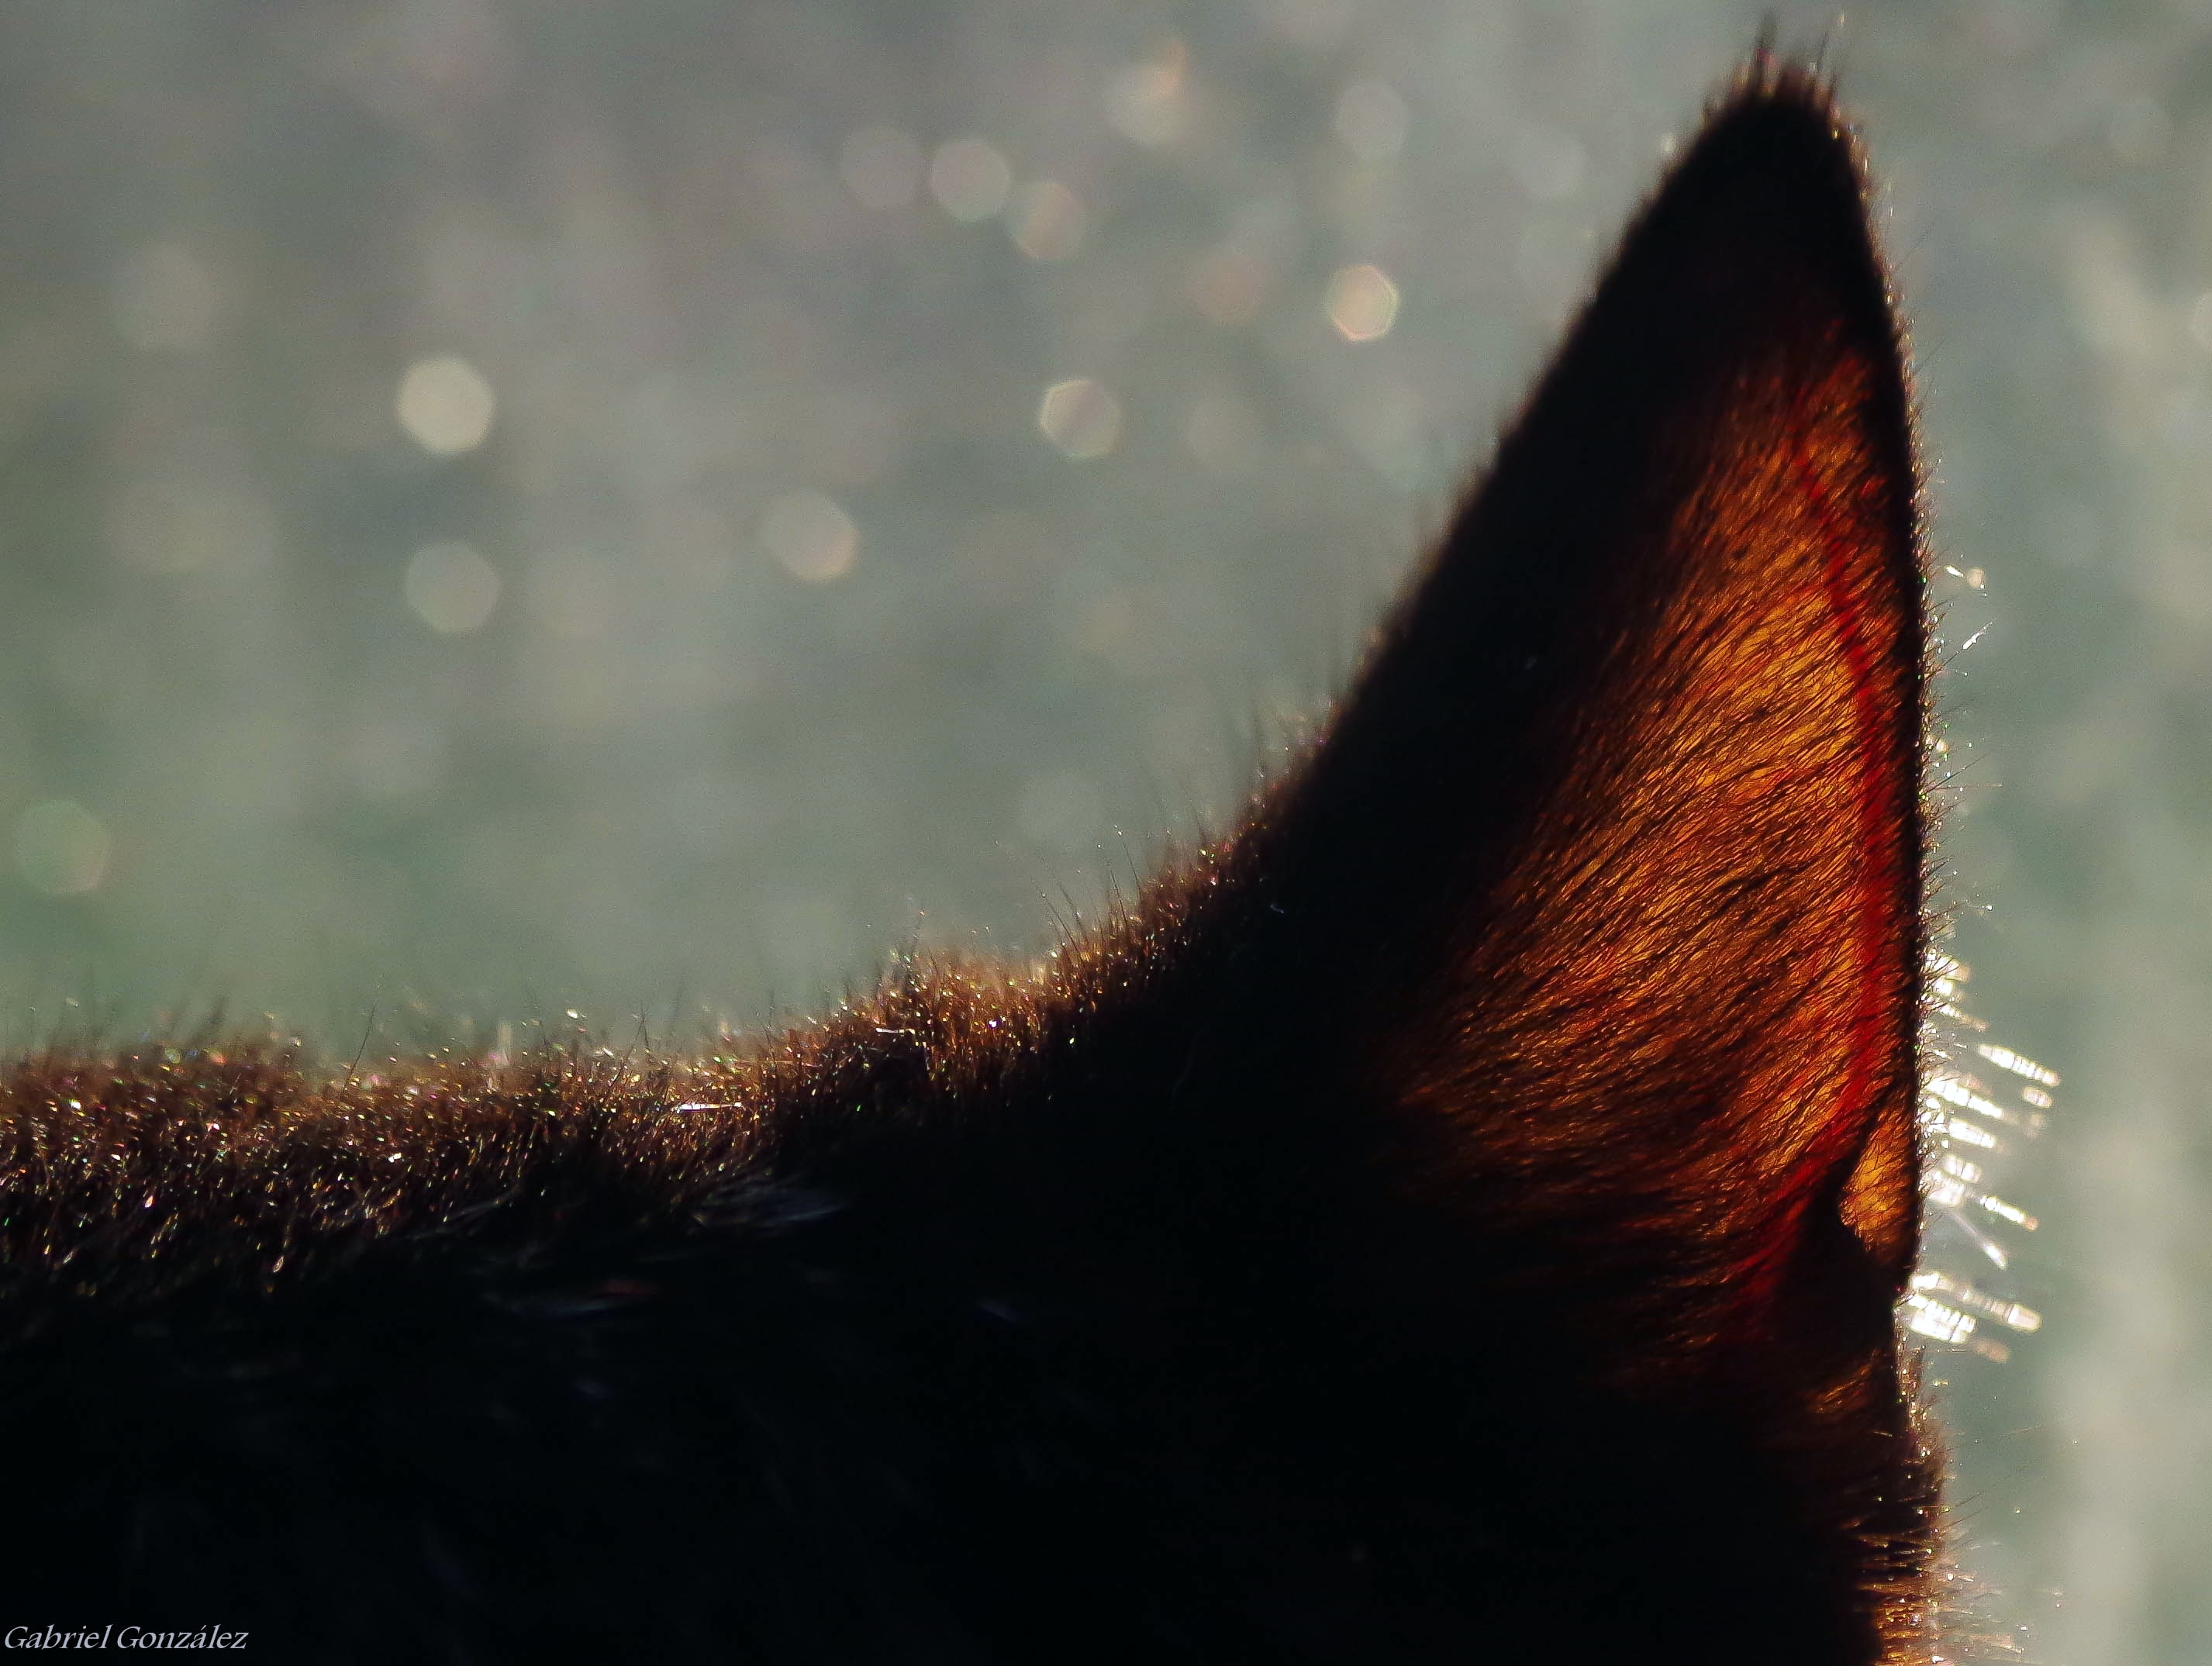
nature, photography, sunlight, leaf, reflection, autumn, darkness, close up, cats, eye, organ, gatos, gphoto, macro photography